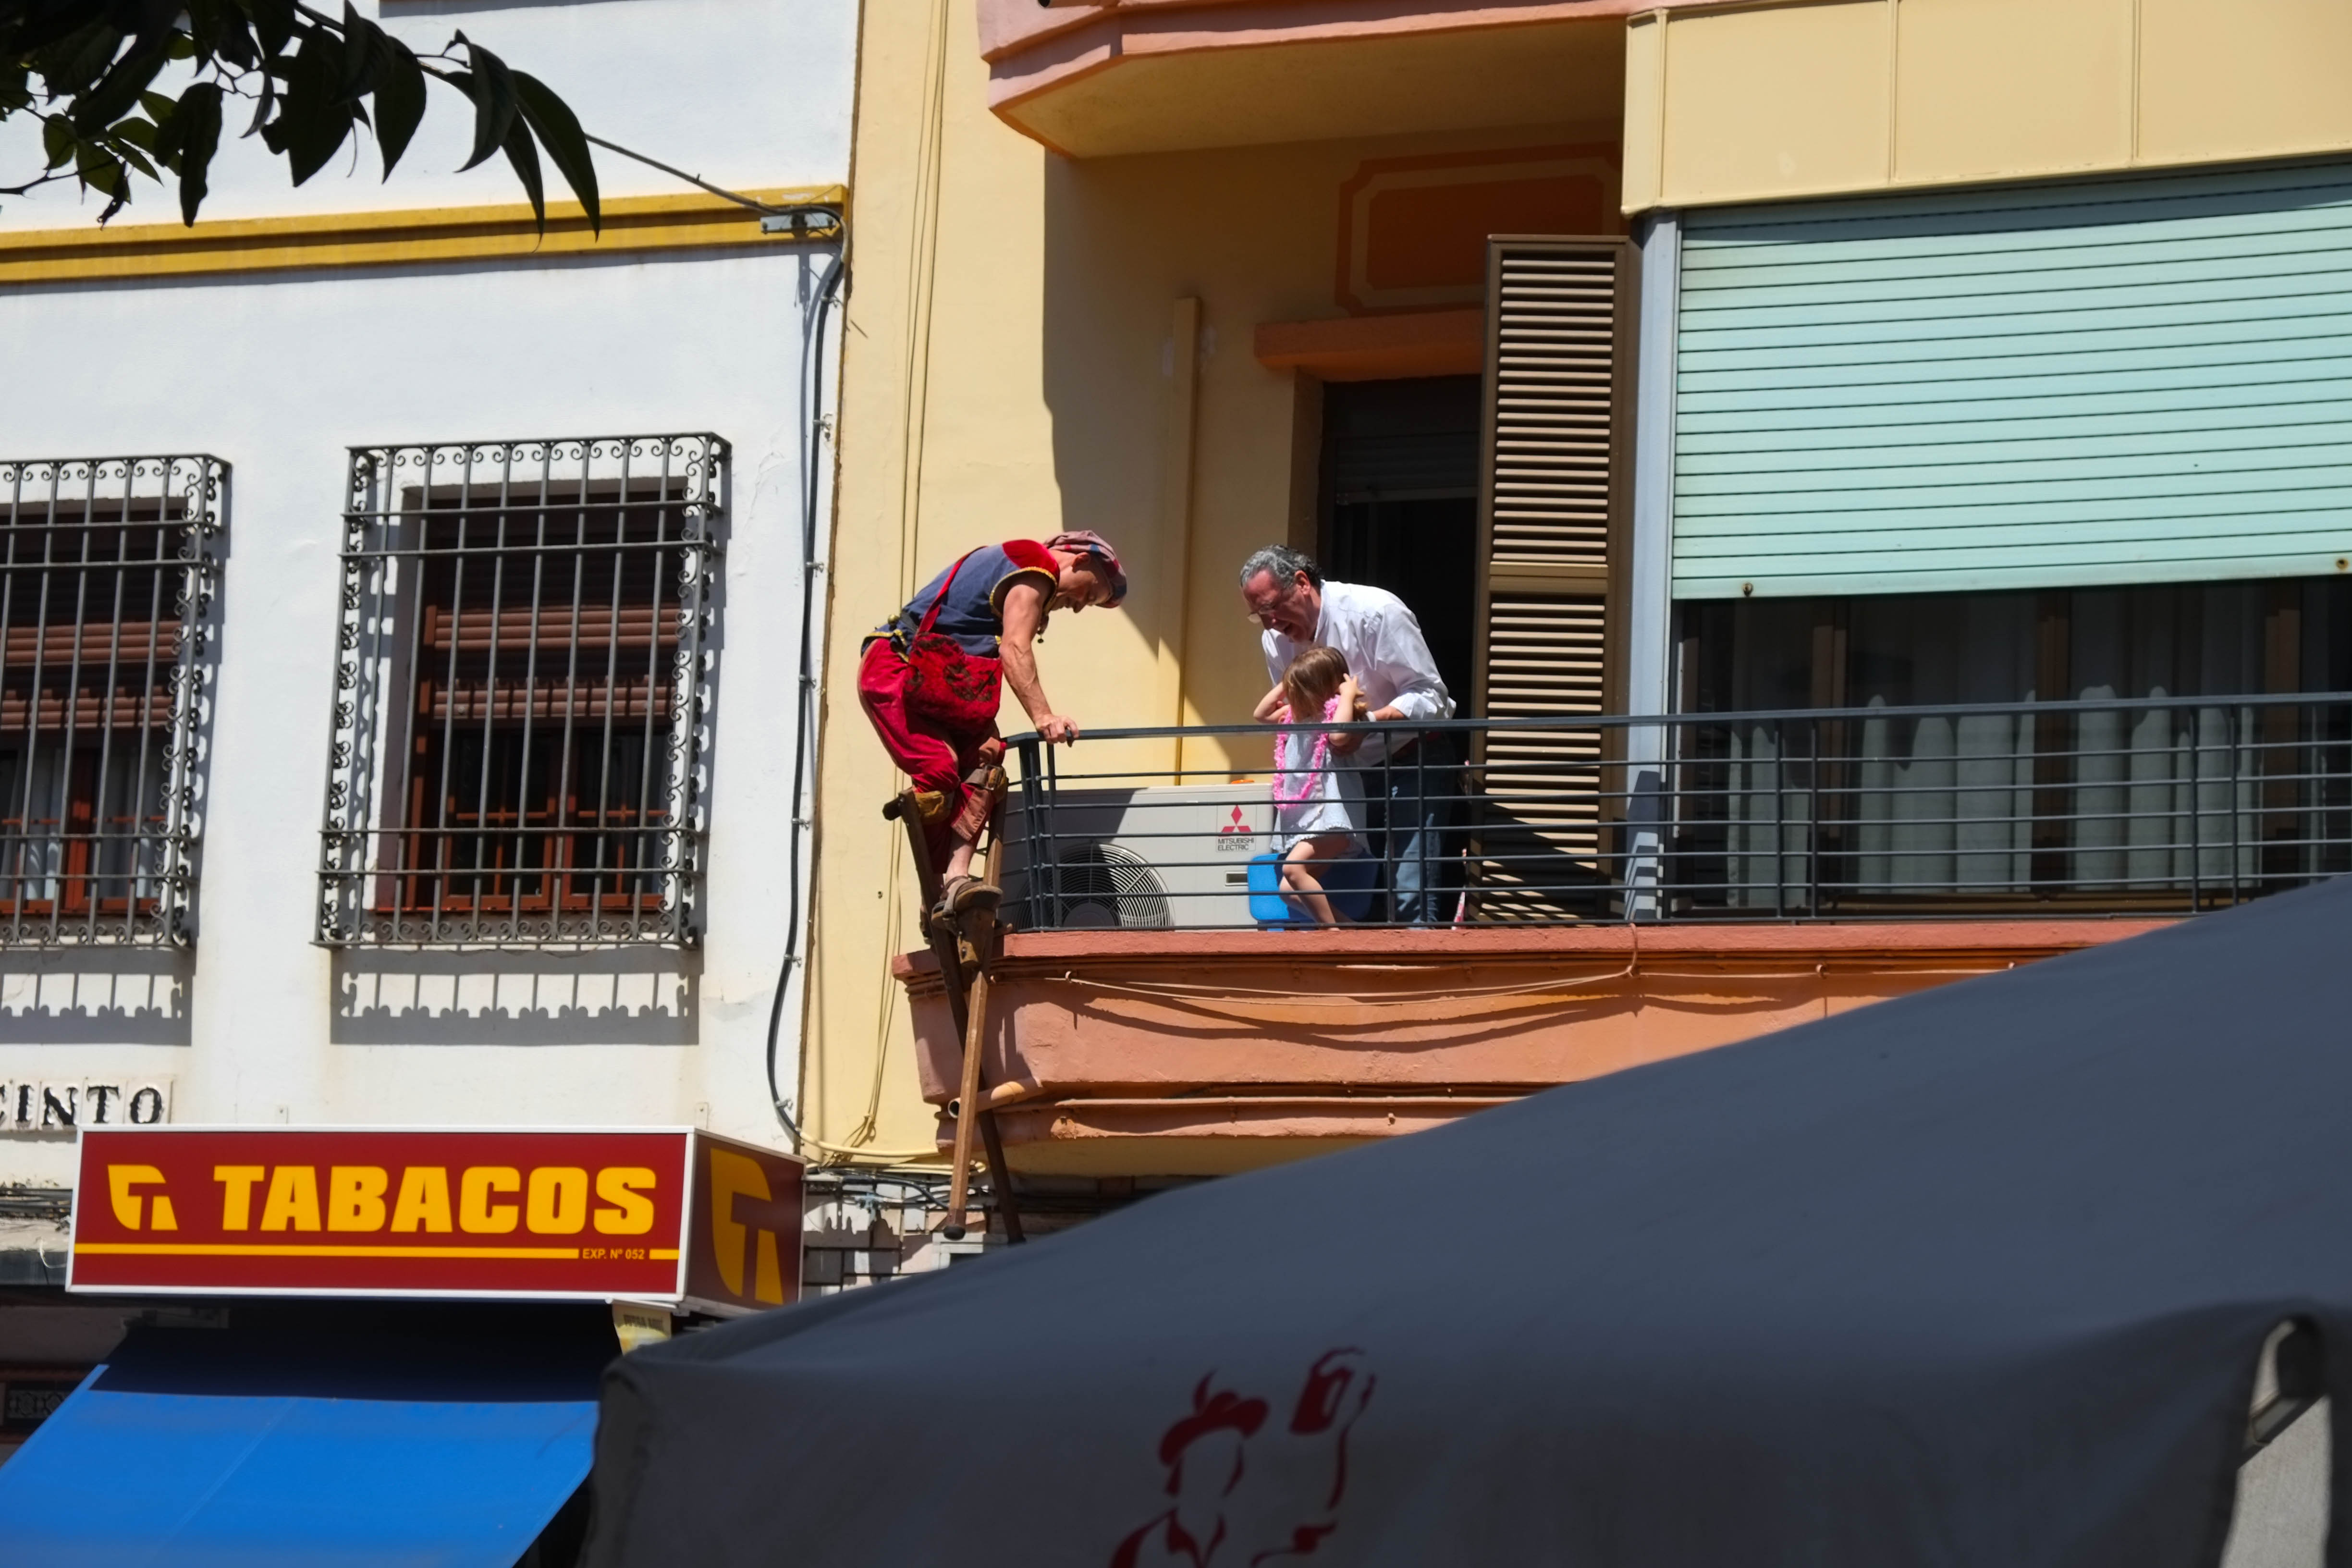
street, car, window, urban, recreation, vehicle, sevilla, andalusia, triana